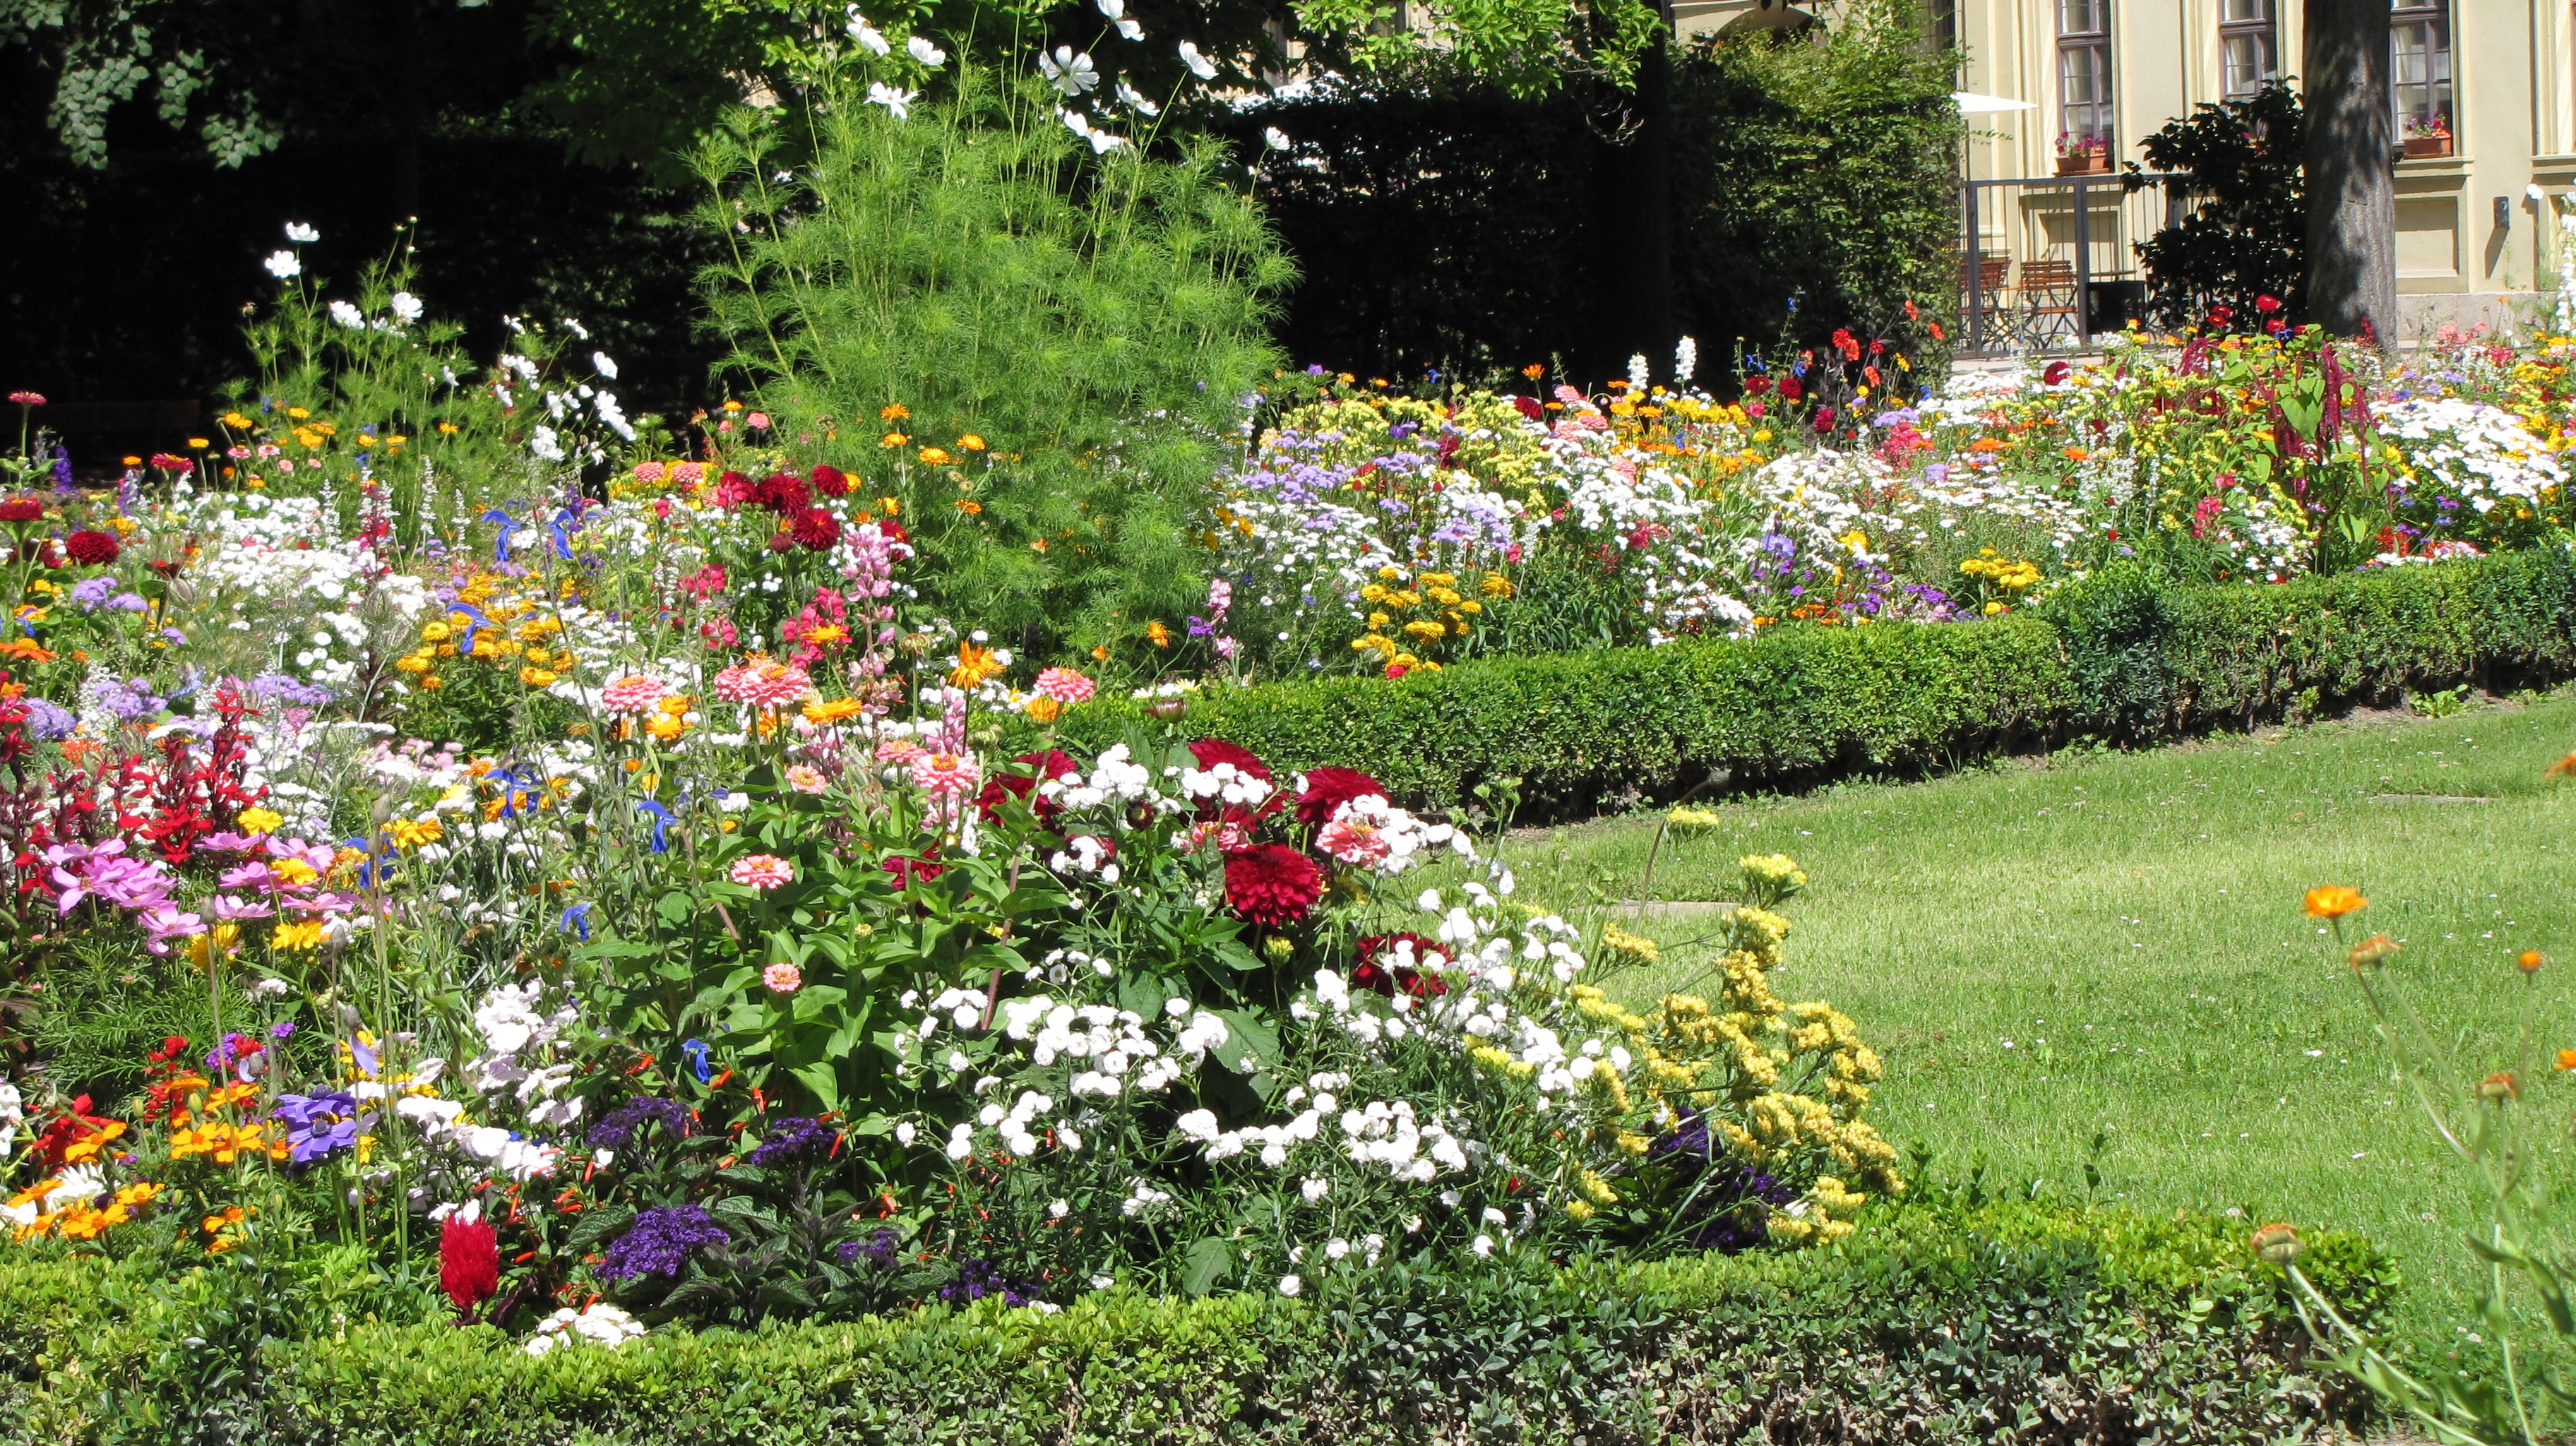
plant, lawn, meadow, flower, backyard, botany, garden, flora, wildflower, flowers, shrub, botanical garden, woodland, yard, flowering plant, w rzburg, annual plant, land plant, garden of residence